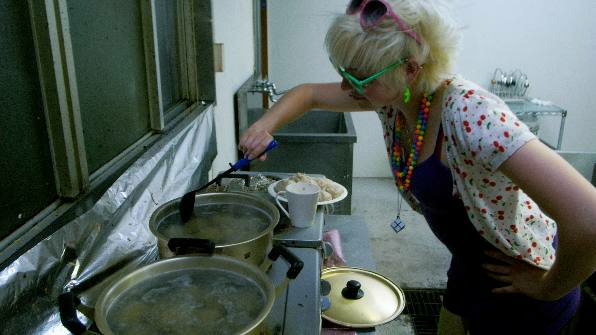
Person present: Yes